Rhode Island Route 4

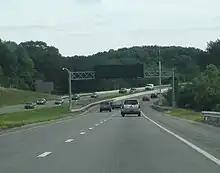
Route 4 southbound through North Kingstown

During the late 1950s, a few years after the completion of the arterial, the Rhode Island Department of Public Works (RIDPW) proposed a relocation of Route 2, which, at the time, was the major thoroughfare in the area. No action was taken until 1964, when the RIDPW introduced a study for the "Relocated Route 2" proposal. During the study, drivers who used the Colonel Rodman Highway arterial and were bound for the state capital of Providence were redirected onto Route 2, an accident-prone, four-lane undivided highway near the modern exit 3. In 1965, the planned Route 2 freeway was given the new number of Route 4, leaving Route 2 on its existing alignment. A public hearing was held by the state of Rhode Island on the proposed freeway, which was to be four lanes and have a divided, grassy median. This proposal was later accepted, and construction began two years later.